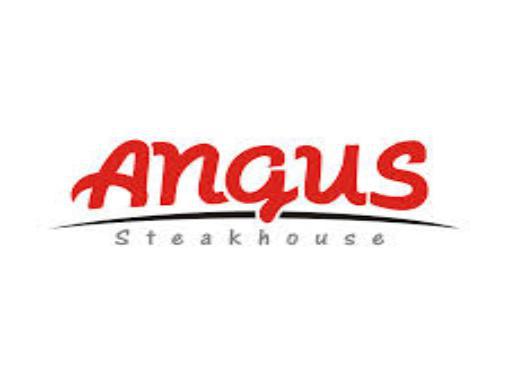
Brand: Black Angus Steakhouse
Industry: Food